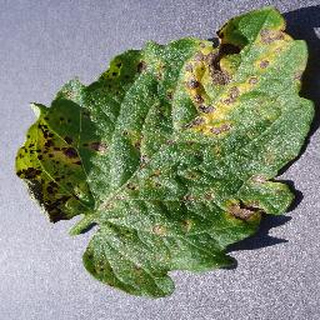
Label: tomato_septoria_leaf_spot